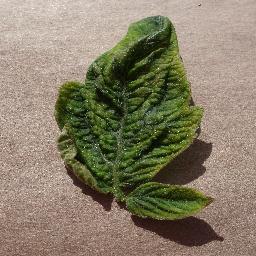
Label: Tomato___Tomato_Yellow_Leaf_Curl_Virus